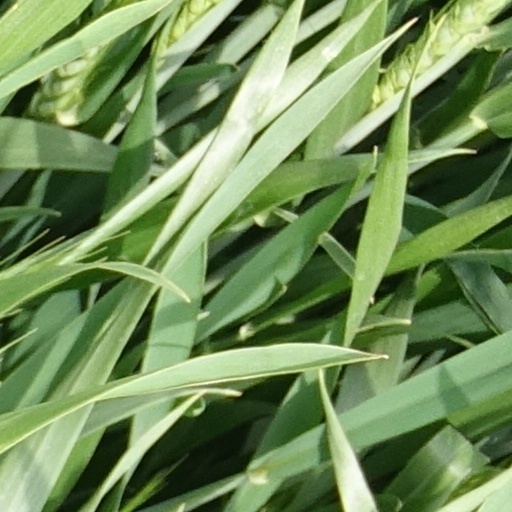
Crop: wheat